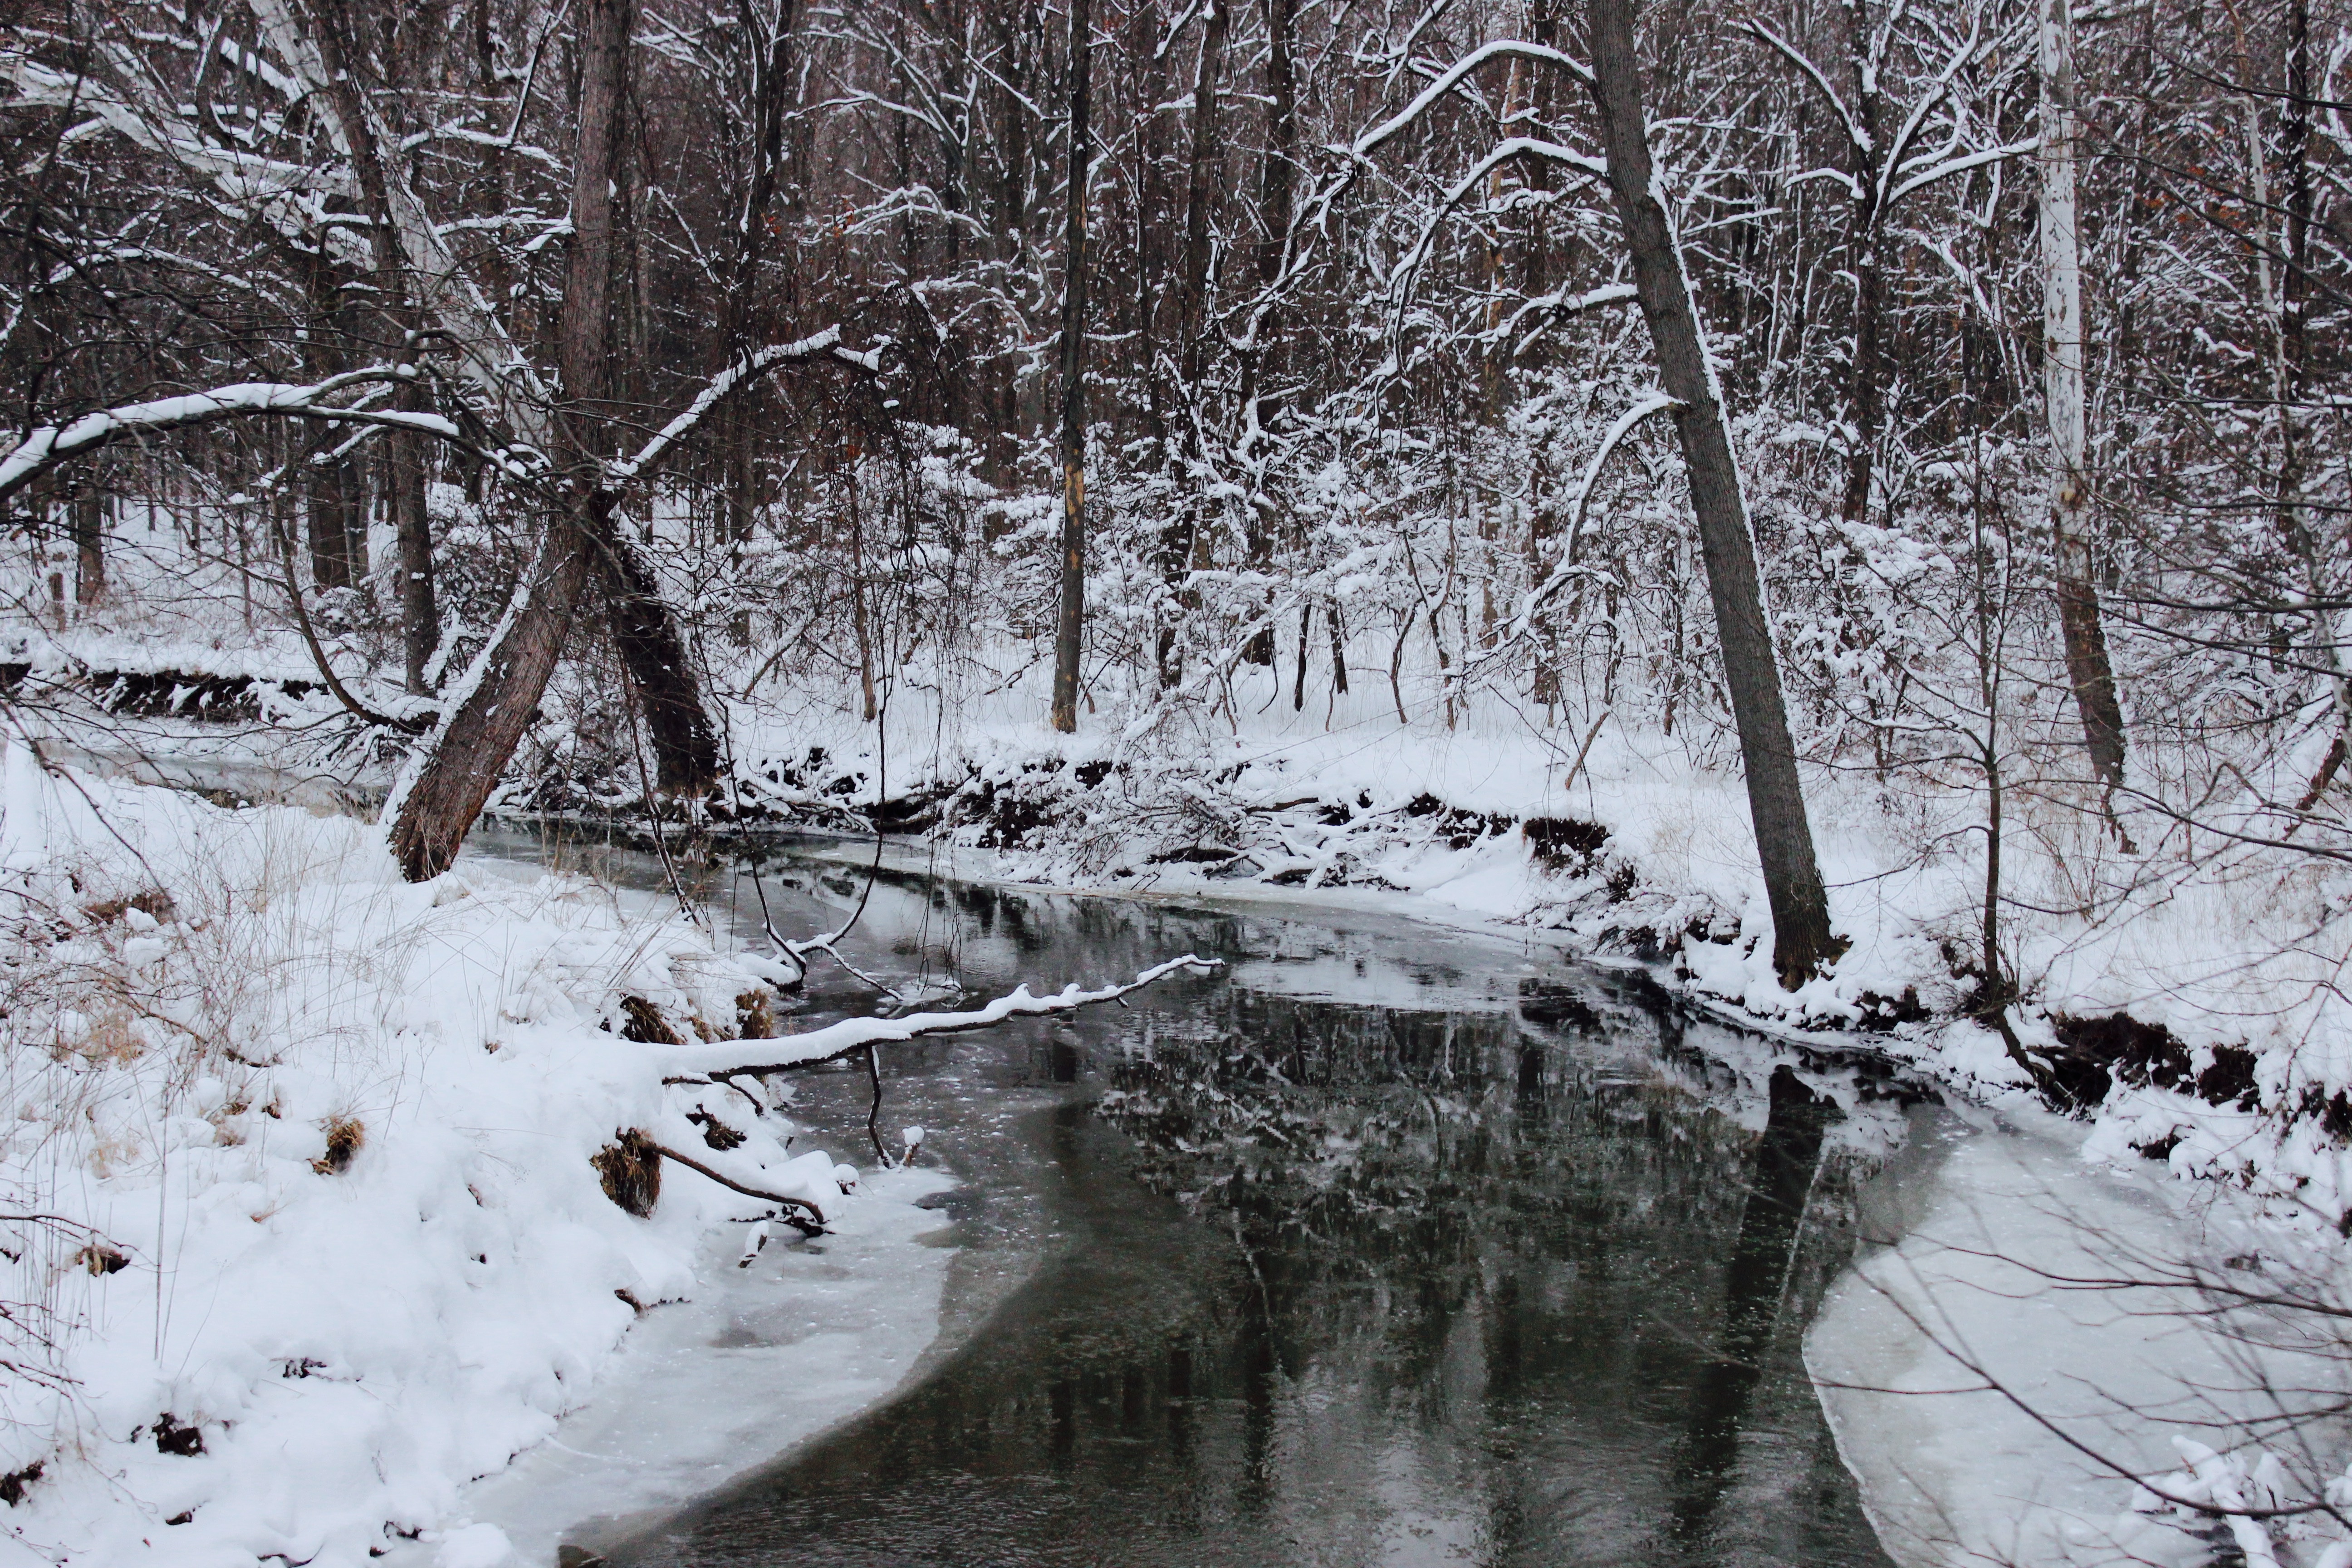
landscape, tree, water, nature, forest, outdoor, wilderness, branch, snow, cold, winter, plant, sky, wood, white, sunlight, lake, frost, river, travel, stream, ice, scenic, weather, frozen, season, winter landscape, bright, day, scene, woodland, december, habitat, freezing, winter trees, forest landscape, cold weather, natural environment, atmospheric phenomenon, woody plant